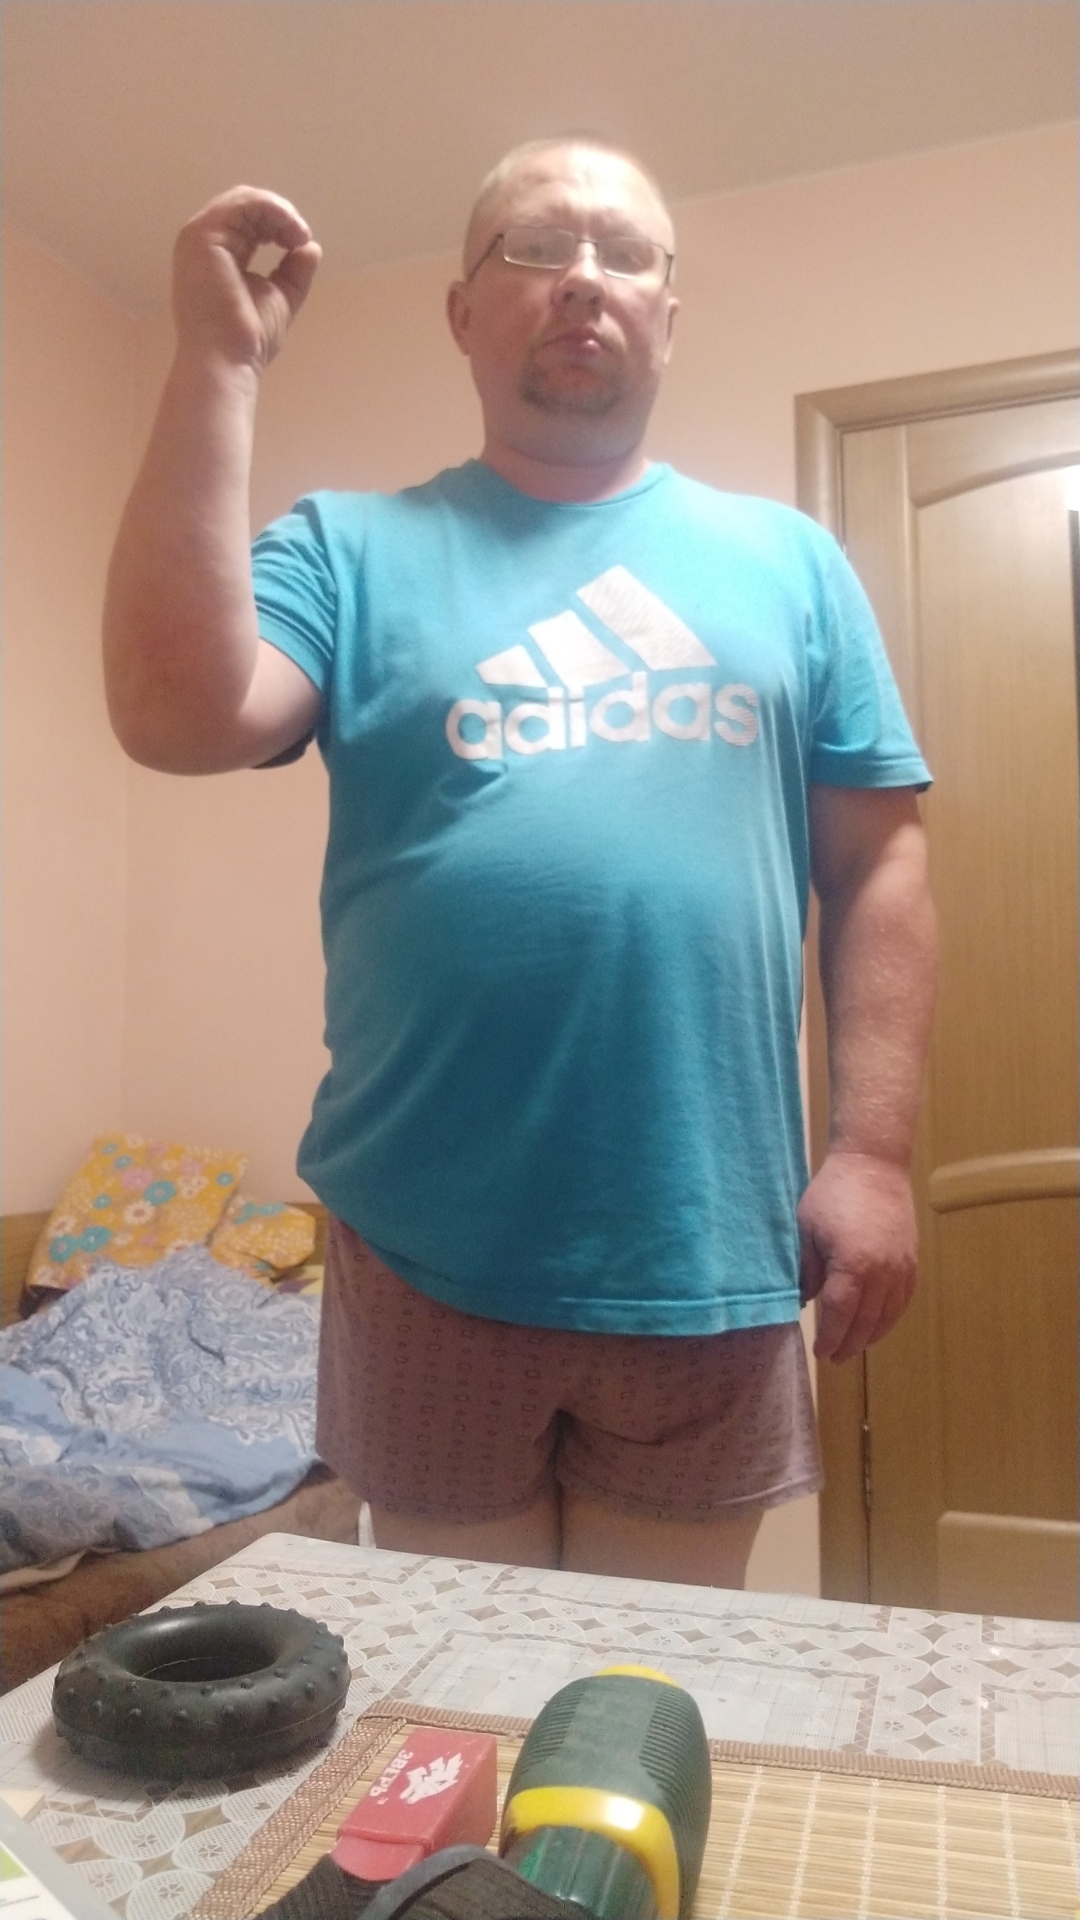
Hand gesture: grip